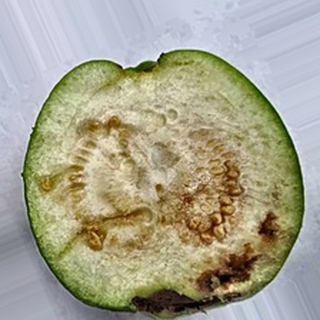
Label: guava_fruit_fly